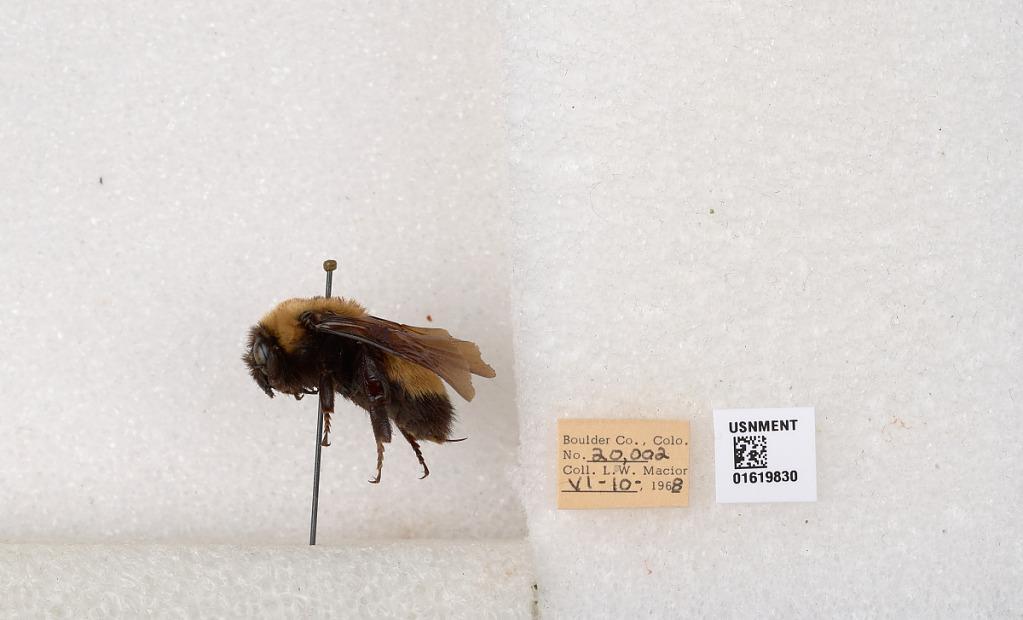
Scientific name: Bombus (Bombus) nevadensis Cresson